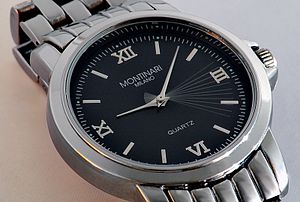
Armbåndsur
Ur fra Montinari Milano
Armbåndsuret blev opfundet af Patek Philippe midt i det 19. århundrede, men blev anset for feminint og vandt ikke frem.